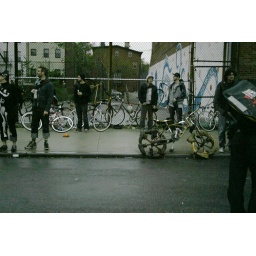
shoe bike in feild